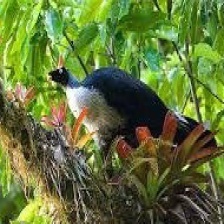
Species: HORNED GUAN
Scientific name: OREOPHASIS DERBIANUS